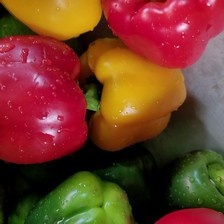
Label: capsicum